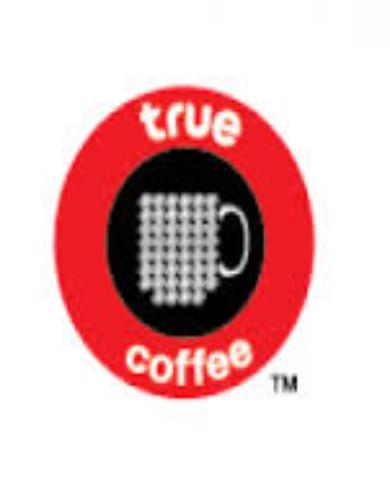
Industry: Food